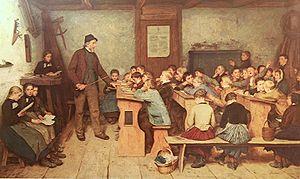
Écolier peut faire référence à :
Le mobilier scolaire, fait partie des meubles contemporains que toute personne vivant dans un pays développé a utilisé pendant sa scolarité.